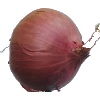
Label: Onion Red 1